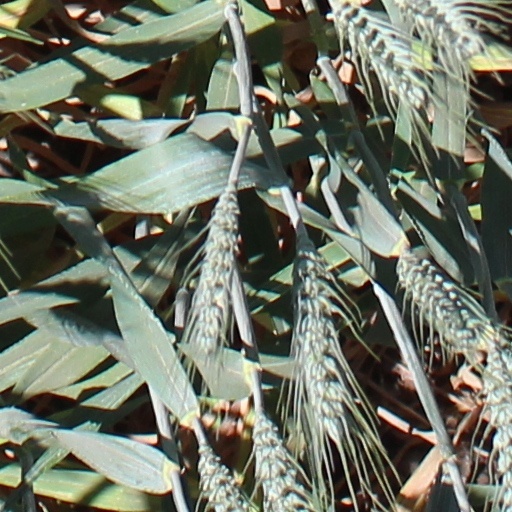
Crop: wheat